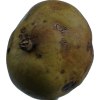
Label: pear